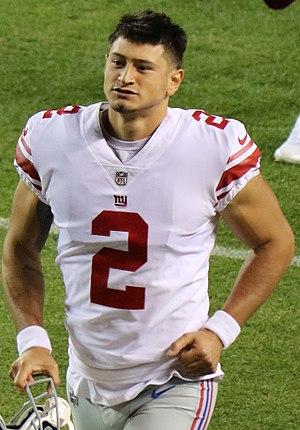
Aldrick Rosas est un joueur de football américain évoluant au poste de kicker qui joue pour les Giants de New York de la National Football League. Il a été sélectionné pour le Pro Bowl pour la saison 2018 de la NFL.